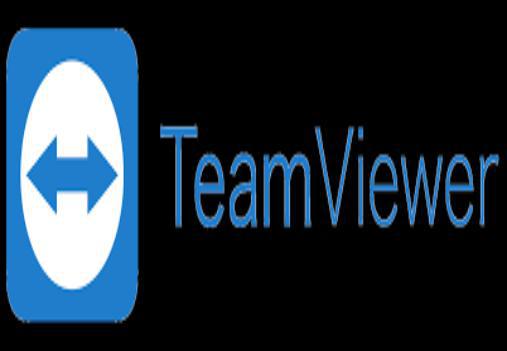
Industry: Others